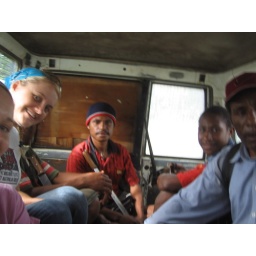
8 people in the back of a van + 4 machetes + bumpy road = much fear